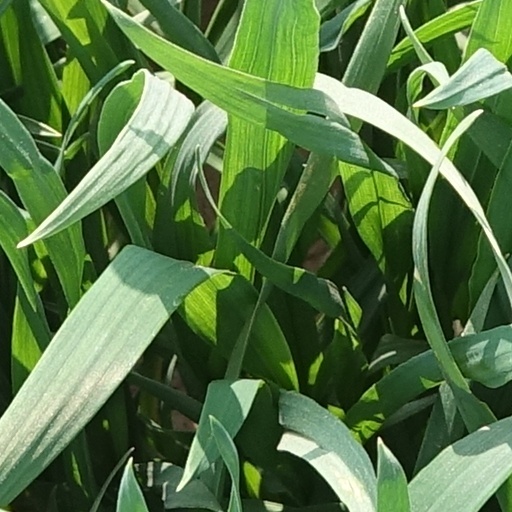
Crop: wheat